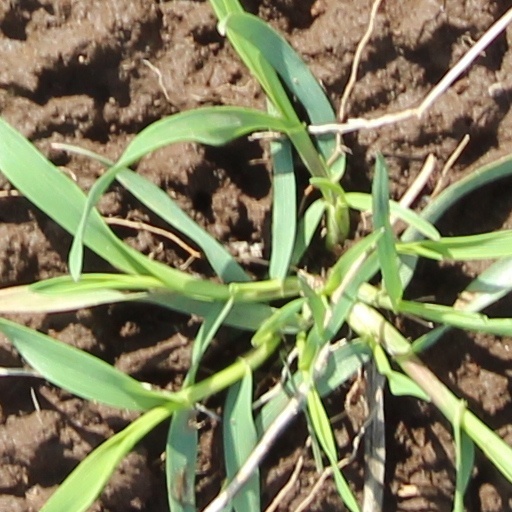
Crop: wheat